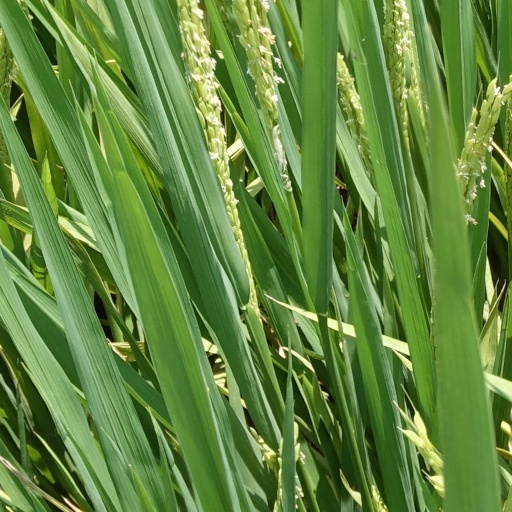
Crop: rice